Spangdahlem Air Base

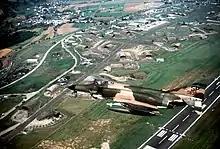
An F-4E Phantom II from the 23rd Tactical Fighter Squadron Spangdahlem AB in flight over its home base in 1983

The 23 TFS carried out tactical fighter training missions, while the 39 TEWS was a newly formed squadron to conduct electronic warfare missions and train ground radar site crews all around NATO in electronic warfare based on SEA strike force experience needed to protect the fleet against SAM, AAA and fighter aircraft based in the East Iron Curtain Soviet Bloc nations. Spangdahlem retained status of a Nuclear Strike base and also housed USAFE Eifel Control in the Base Operations Tower.